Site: brandenburg
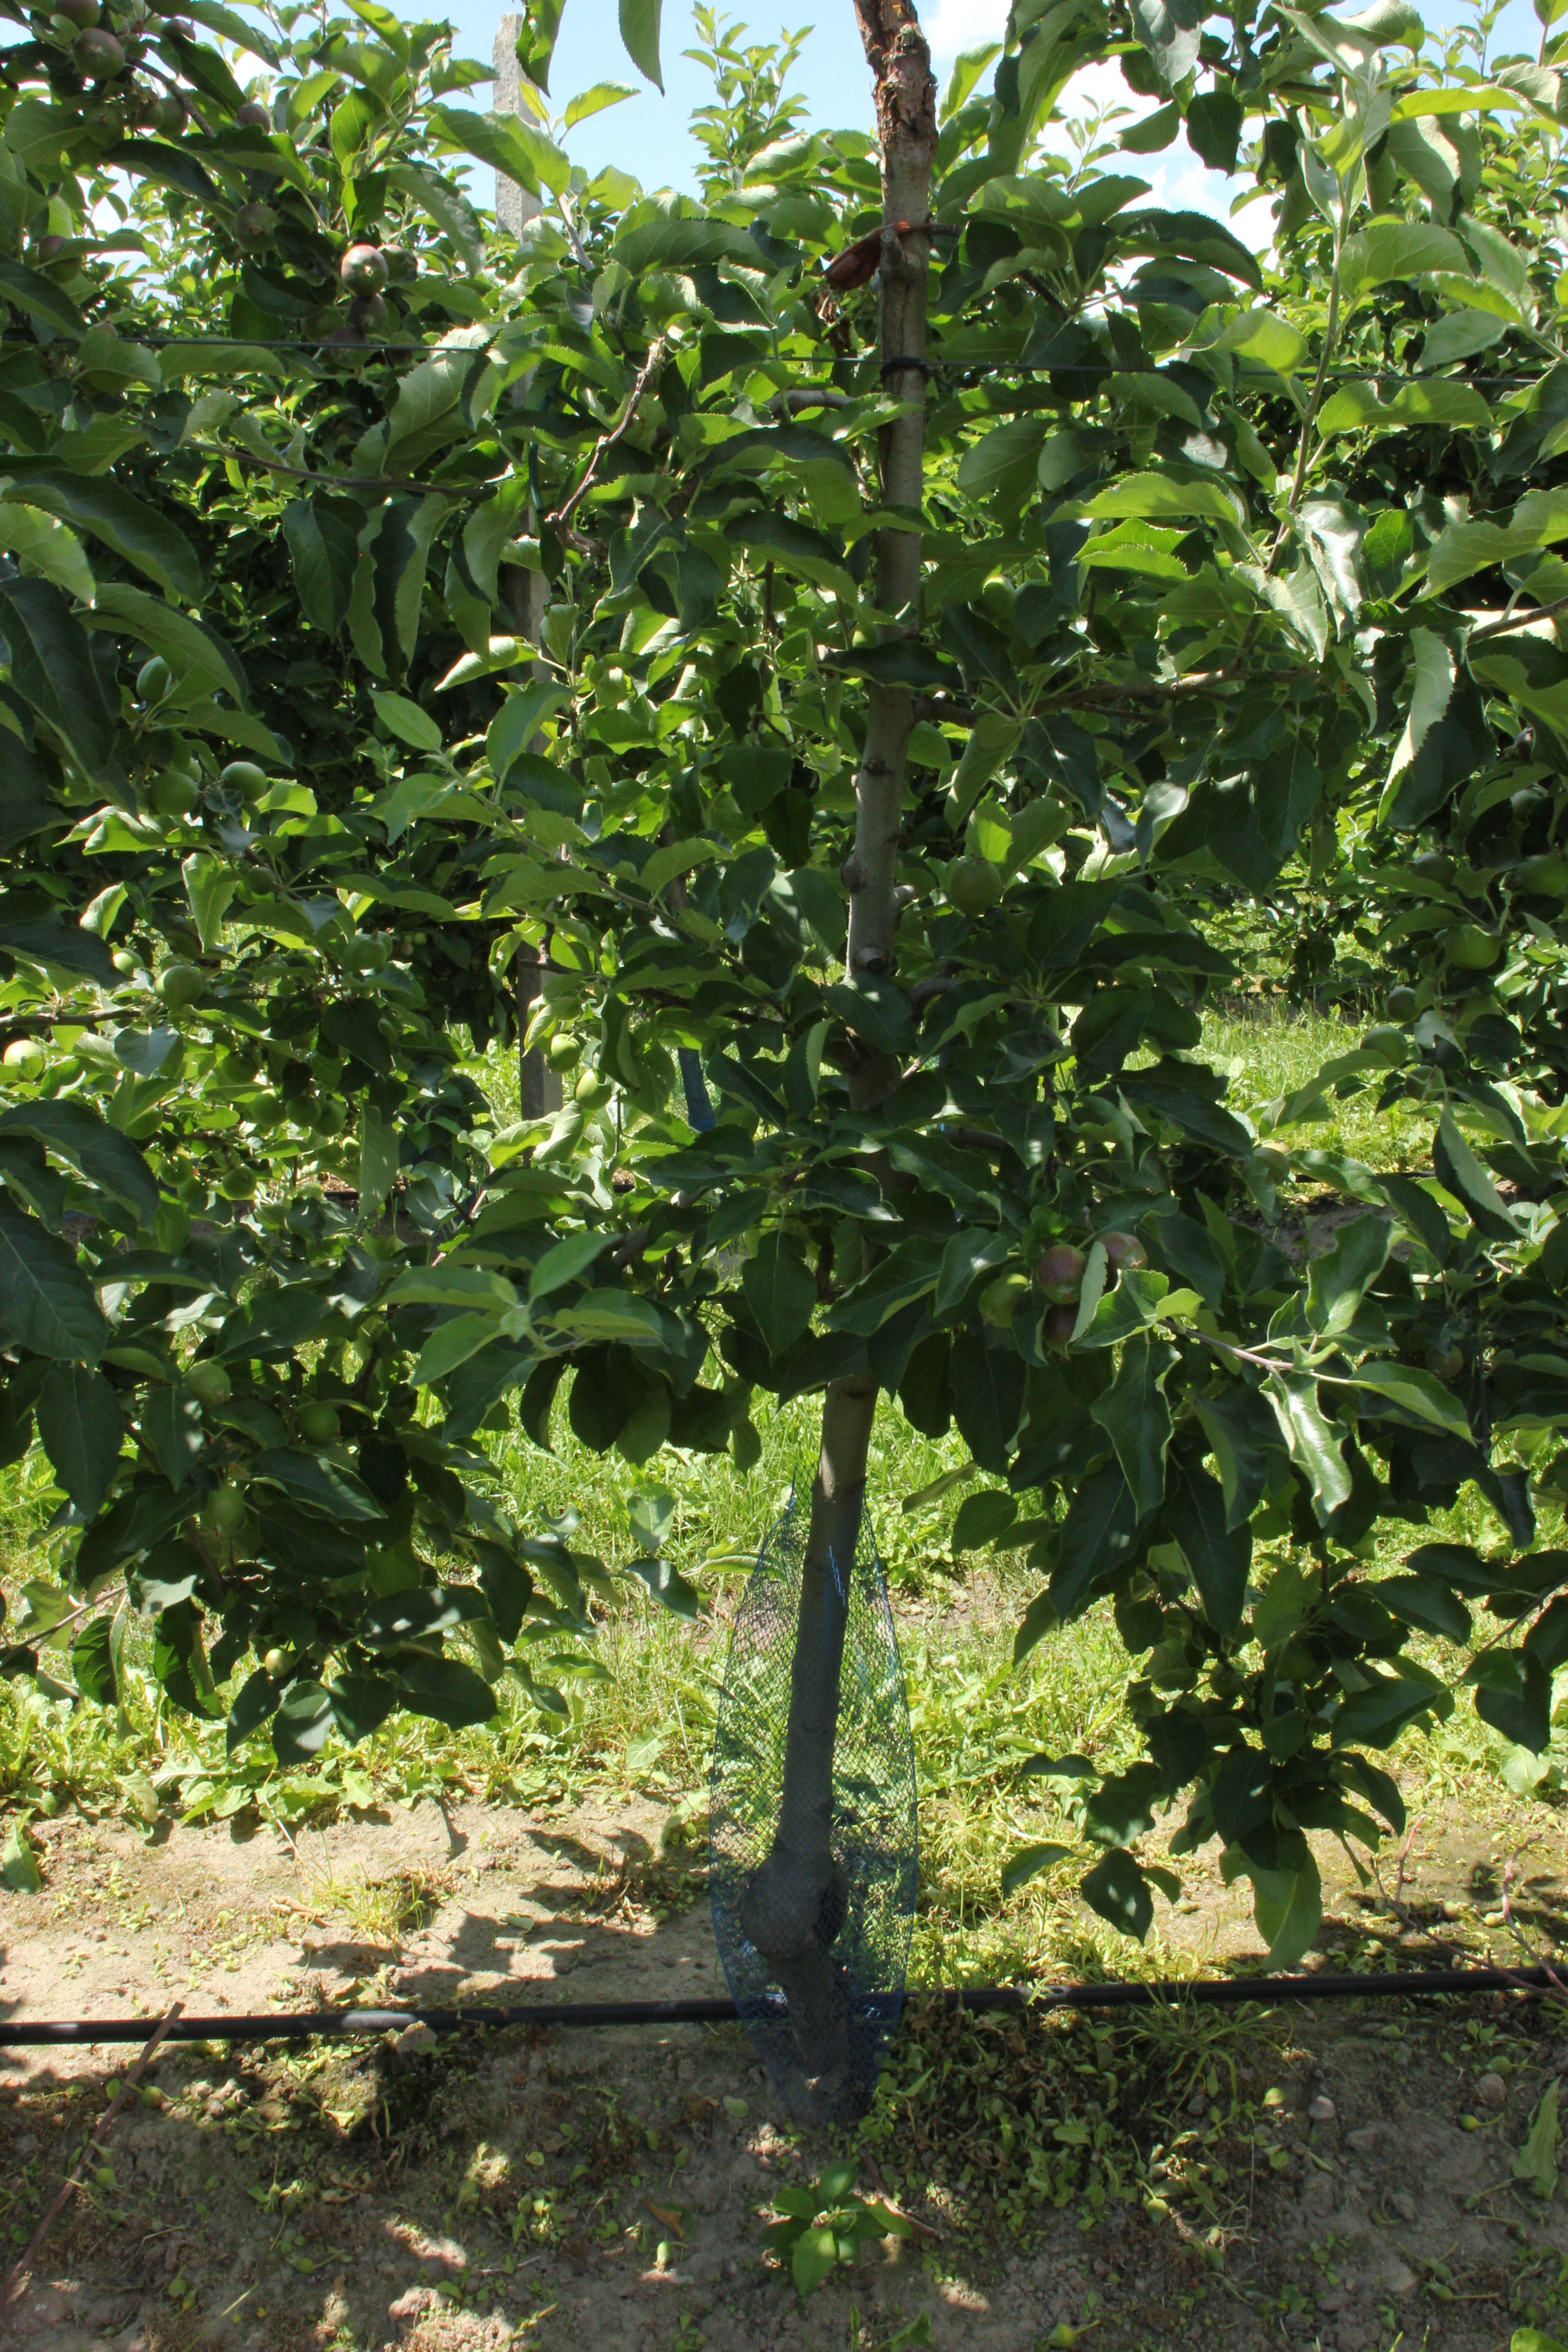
Growth stage (BBCH 73): Development of fruit